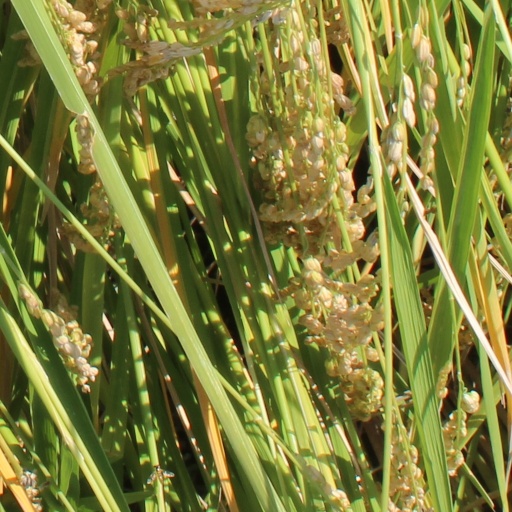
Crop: rice